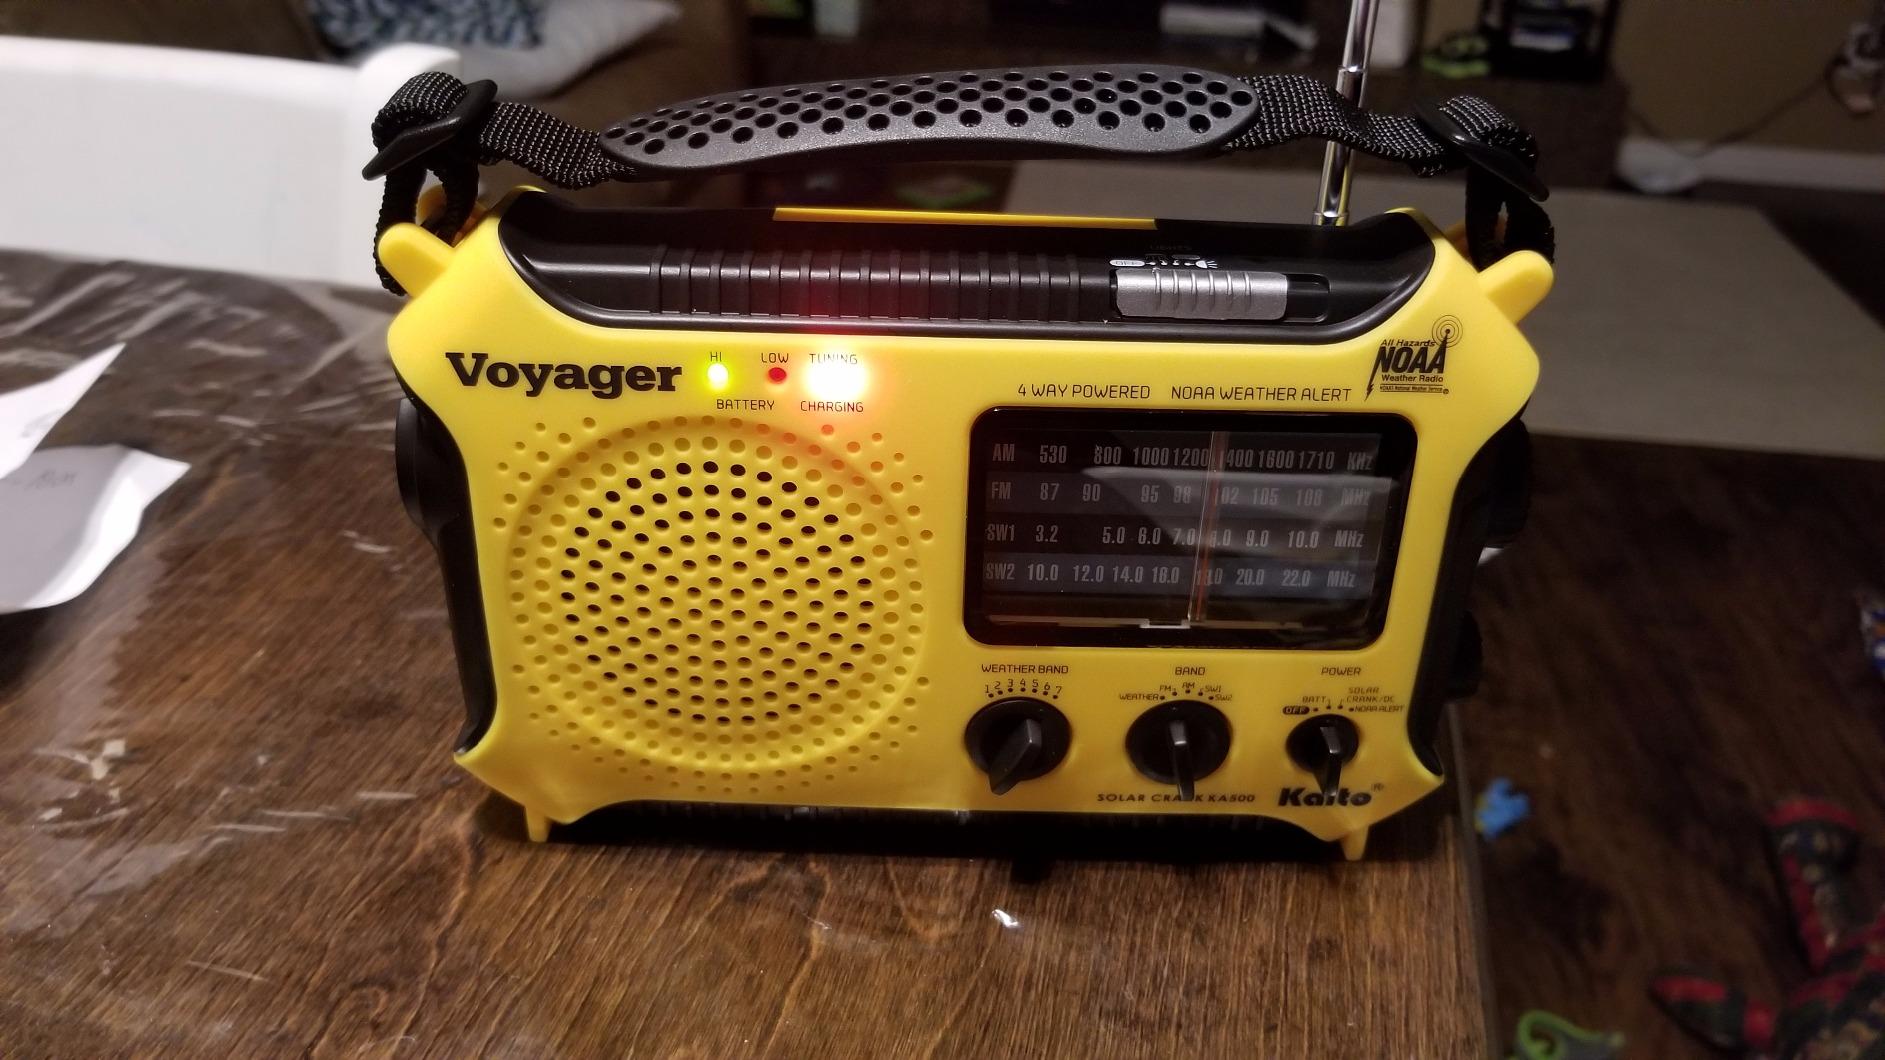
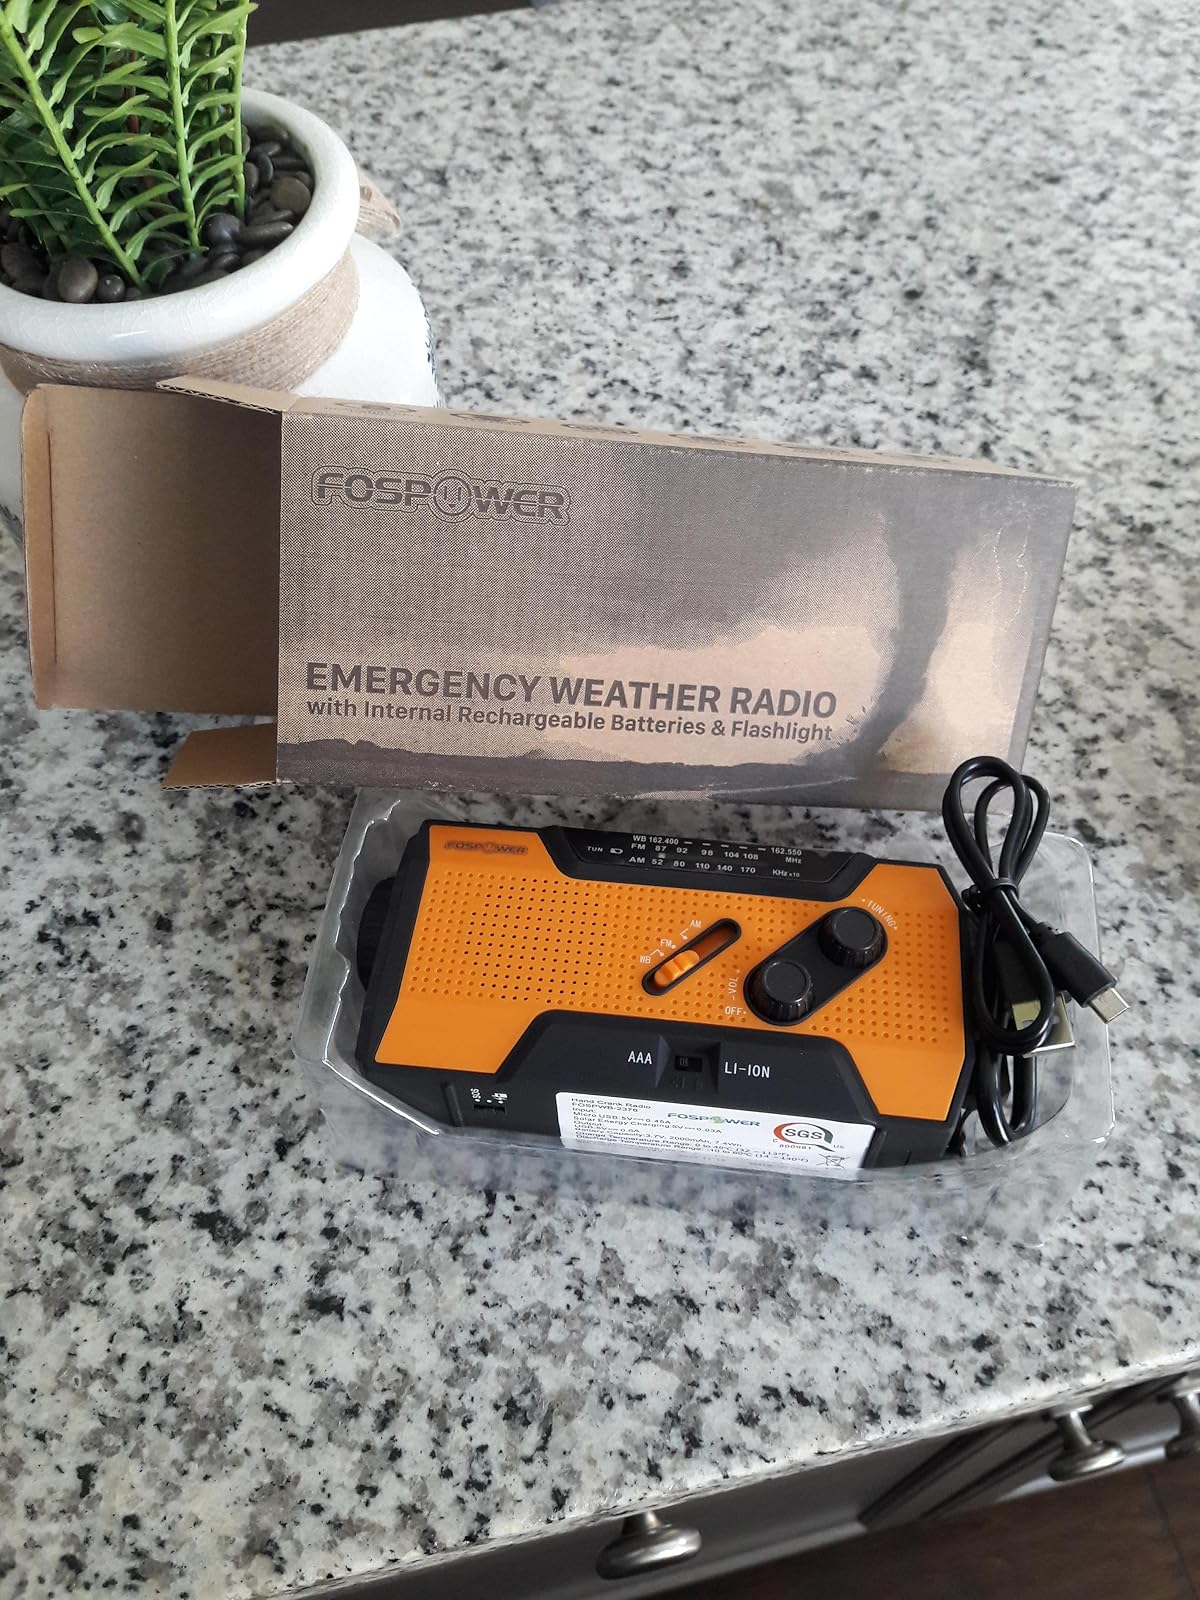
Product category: radio
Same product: no